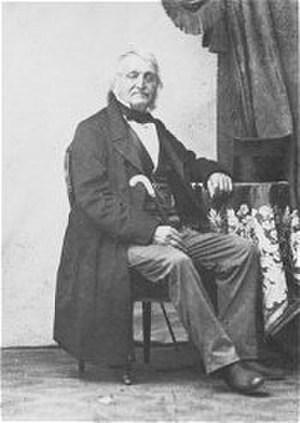
Aloys Schmitt
Aloys Schmitt.
Aloys Schmitt var en tysk klaverspiller og komponist, far til Georg Aloys Schmitt.